PS Castalia

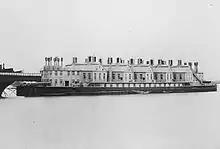
"Castalia" as converted to a hospital ship, with the stern of at left

In September 1881, "Castalia" was advertised to be sold the following month on the instructions of the mortgagees, Messrs Bailey & Ridley. The sale was advertised as taking place at the Captain's Room of the Royal Exchange, London on 20 October 1881. In May 1883, "Castalia" was sold to the Metropolitan Asylums Board for £5,500 and converted to a hospital ship with provision for 150 patients. She was converted at a cost of between £30,000 and £35,000. "Castalia" joined the board's two other ships, and at Long Reach, near Dartford. Her engines and paddle wheels were removed and the void covered over to form a deck, The machinery that was removed was advertised for sale in July 1883. Five ward blocks were built at an oblique angle on her twin hulls. This was to ensure a flow of air through the wards. Male patients were housed on board "Atlas" and female patients on board "Castalia"; with "Endymion" serving as an administration and stores ship. Ventilation was by a number of Boyle's self-acting ventilators, which removed of air per minute from the ship. A pump provided an artificial draught in times of calm. The ventilators could change the air in the wards nine times per hour. "Castalia" entered service as a hospital ship in June 1884. In 1885, it was reported that a child born on board the ship had been named Castalia.